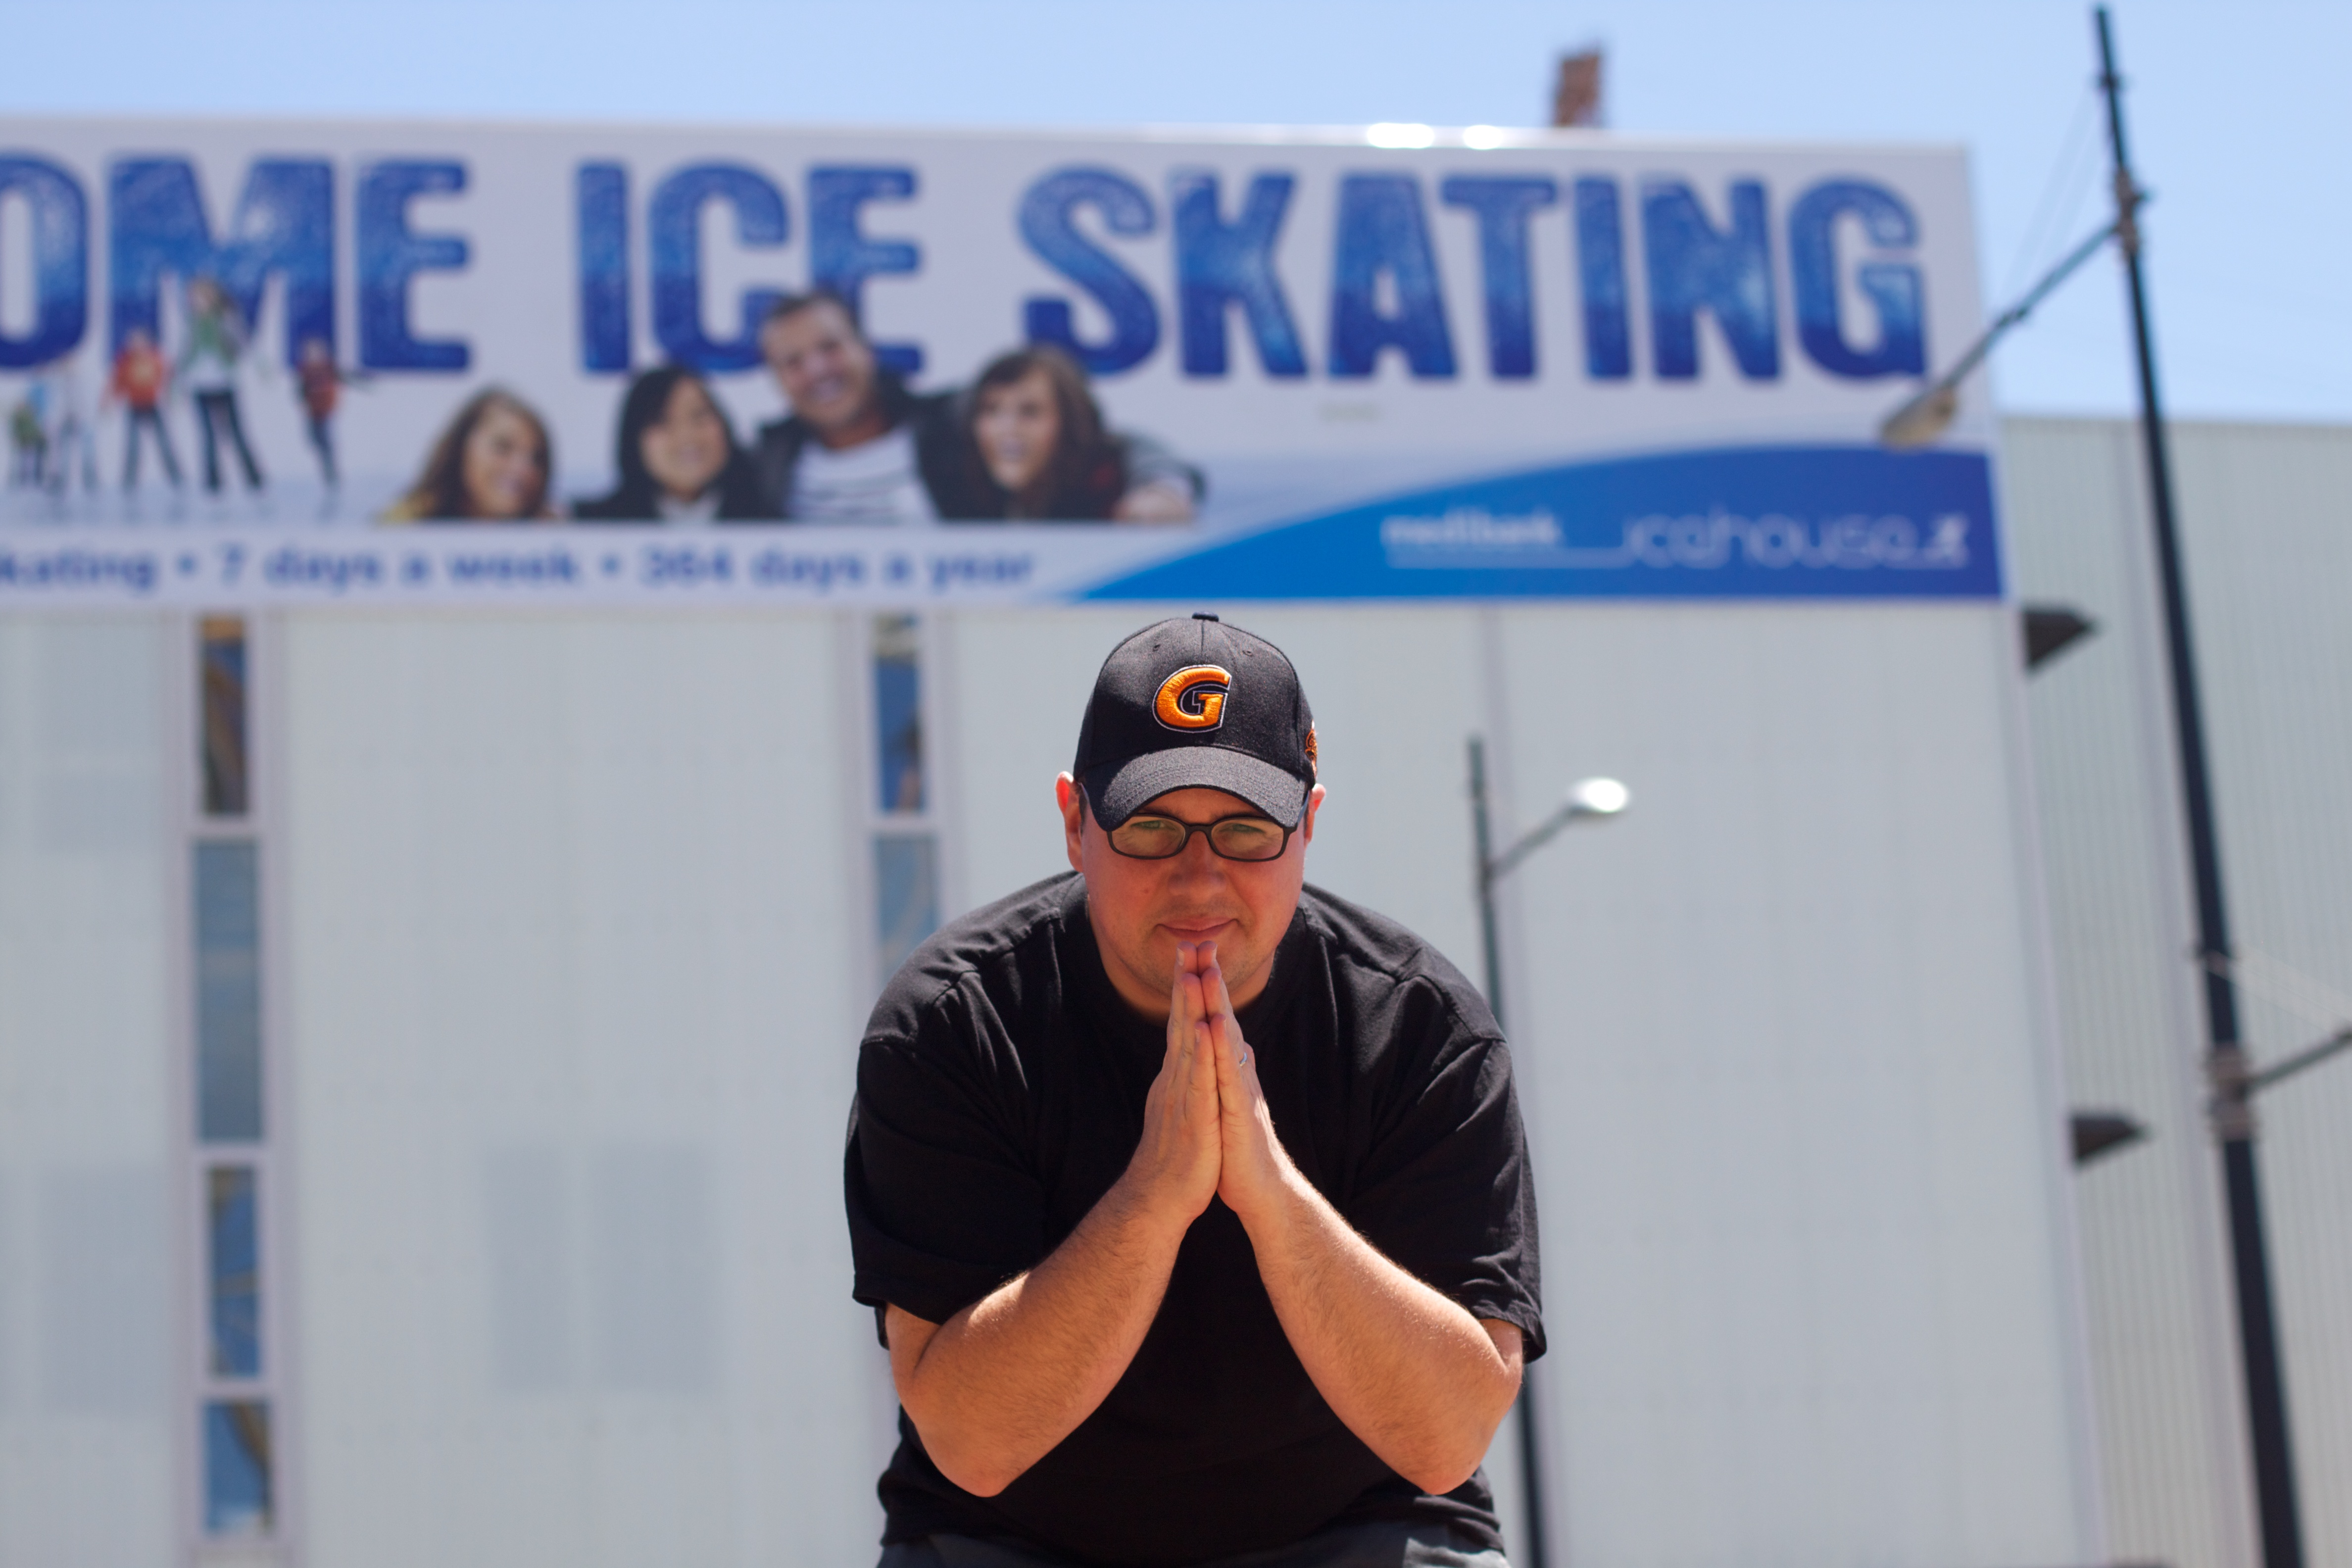
winter sport, sports, auodyssey, endurance sports